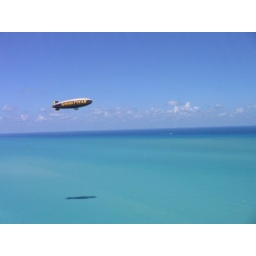
Looking east out of the office window in MIA